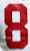
Number: 8